The Broken Ear

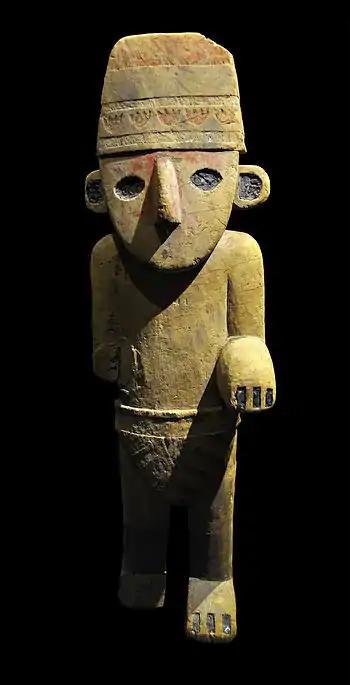
The Chimú statuette from the Cinquantenaire Museum which was copied into the adventure by Hergé.

"The Broken Ear" was first serialised in "Le Petit Vingtième" from December 1935 under the title "Les Nouvelles Aventures de Tintin et Milou" ("The New Adventures of Tintin and Snowy"). From 7 February 1937, the story was also serialised in the French Catholic newspaper, "Cœurs Vaillants" under the name "Tintin et Milou chez les Arumbayas" ("Tintin and Snowy among the Arumbayas"). In 1937, it was collected in a single hardcover volume and published by Éditions Casterman under the title "L'Oreille cassée" ("The Broken Ear"). For this collected edition, one small change was made; the minor character of Carajo was renamed Caraco, because the word "carajo" is Spanish slang for penis, due to the fact Hergé had been unaware of its actual definition during the publication.